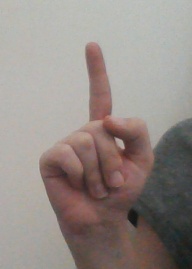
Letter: bb